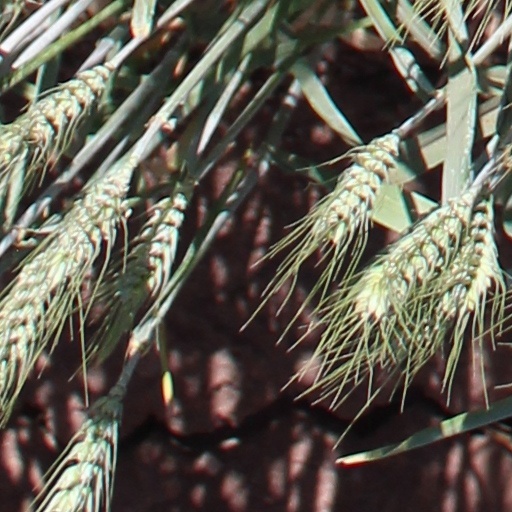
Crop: wheat